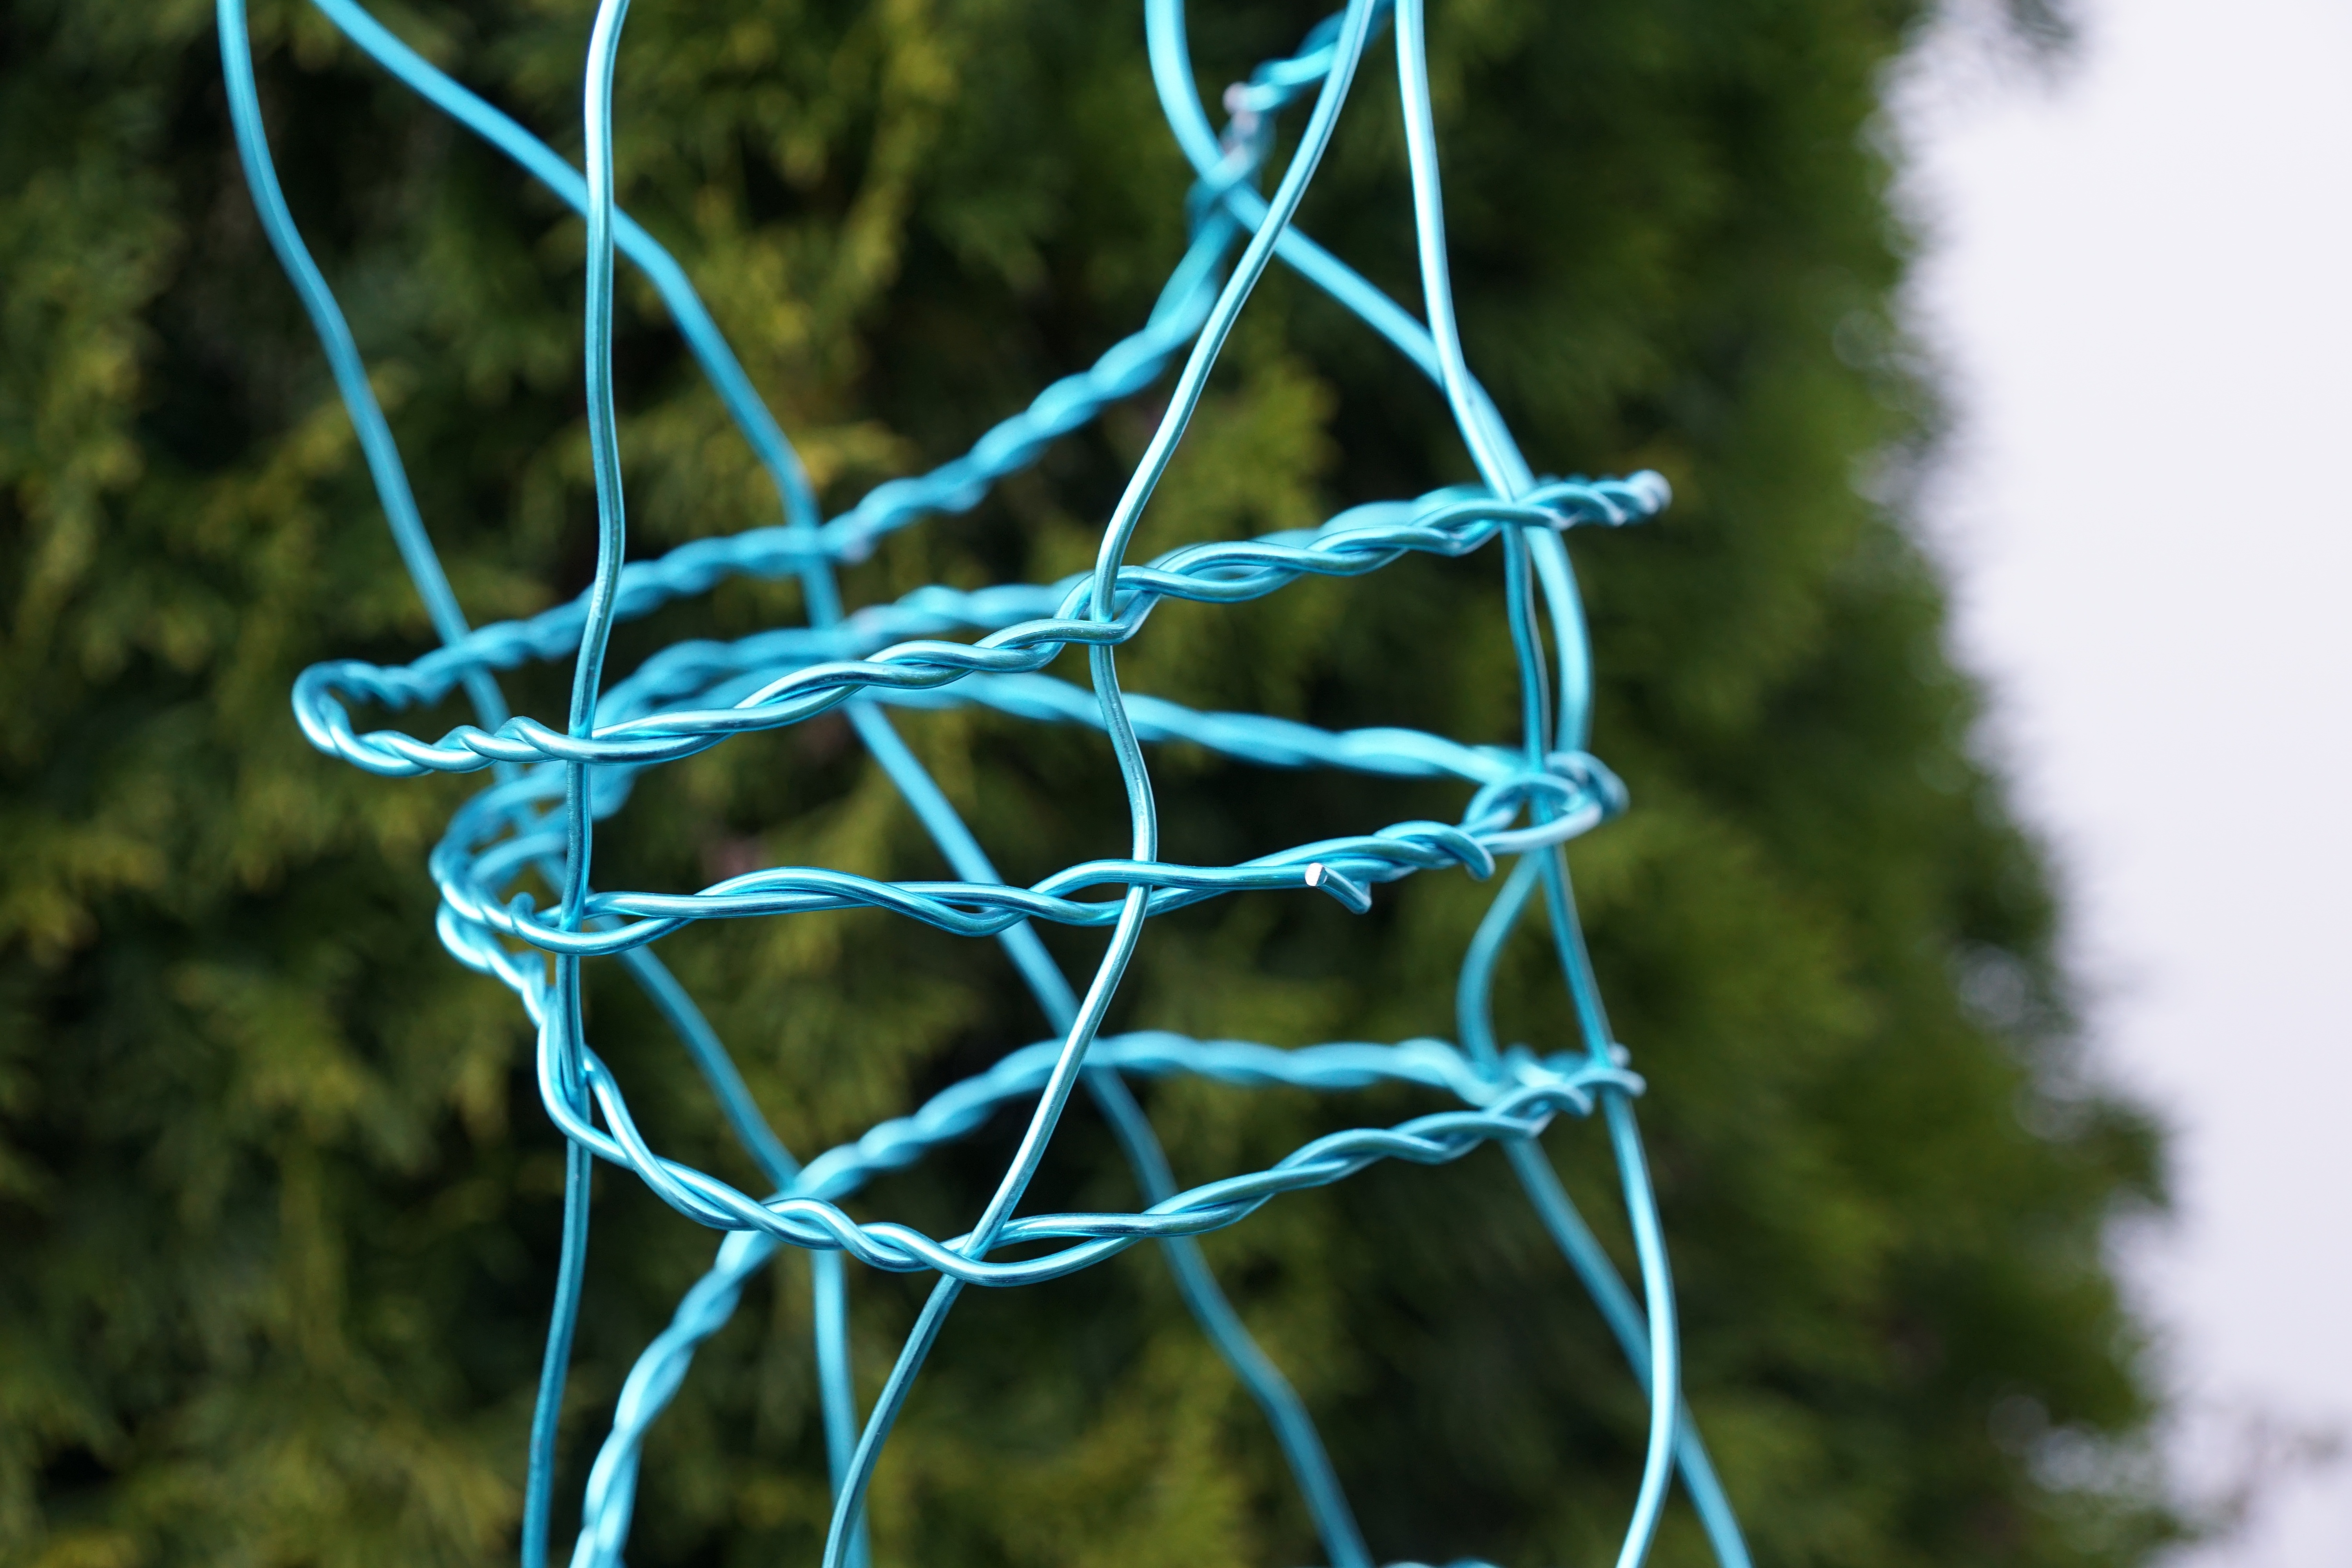
tree, nature, grass, branch, light, plant, sunlight, leaf, flower, wire, line, green, blue, electricity, flora, twig, art, turn, twisted, macro photography, outdoor structure, overhead power line